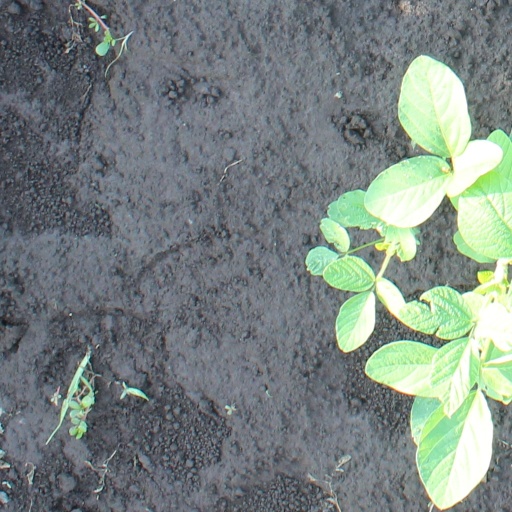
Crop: soybean